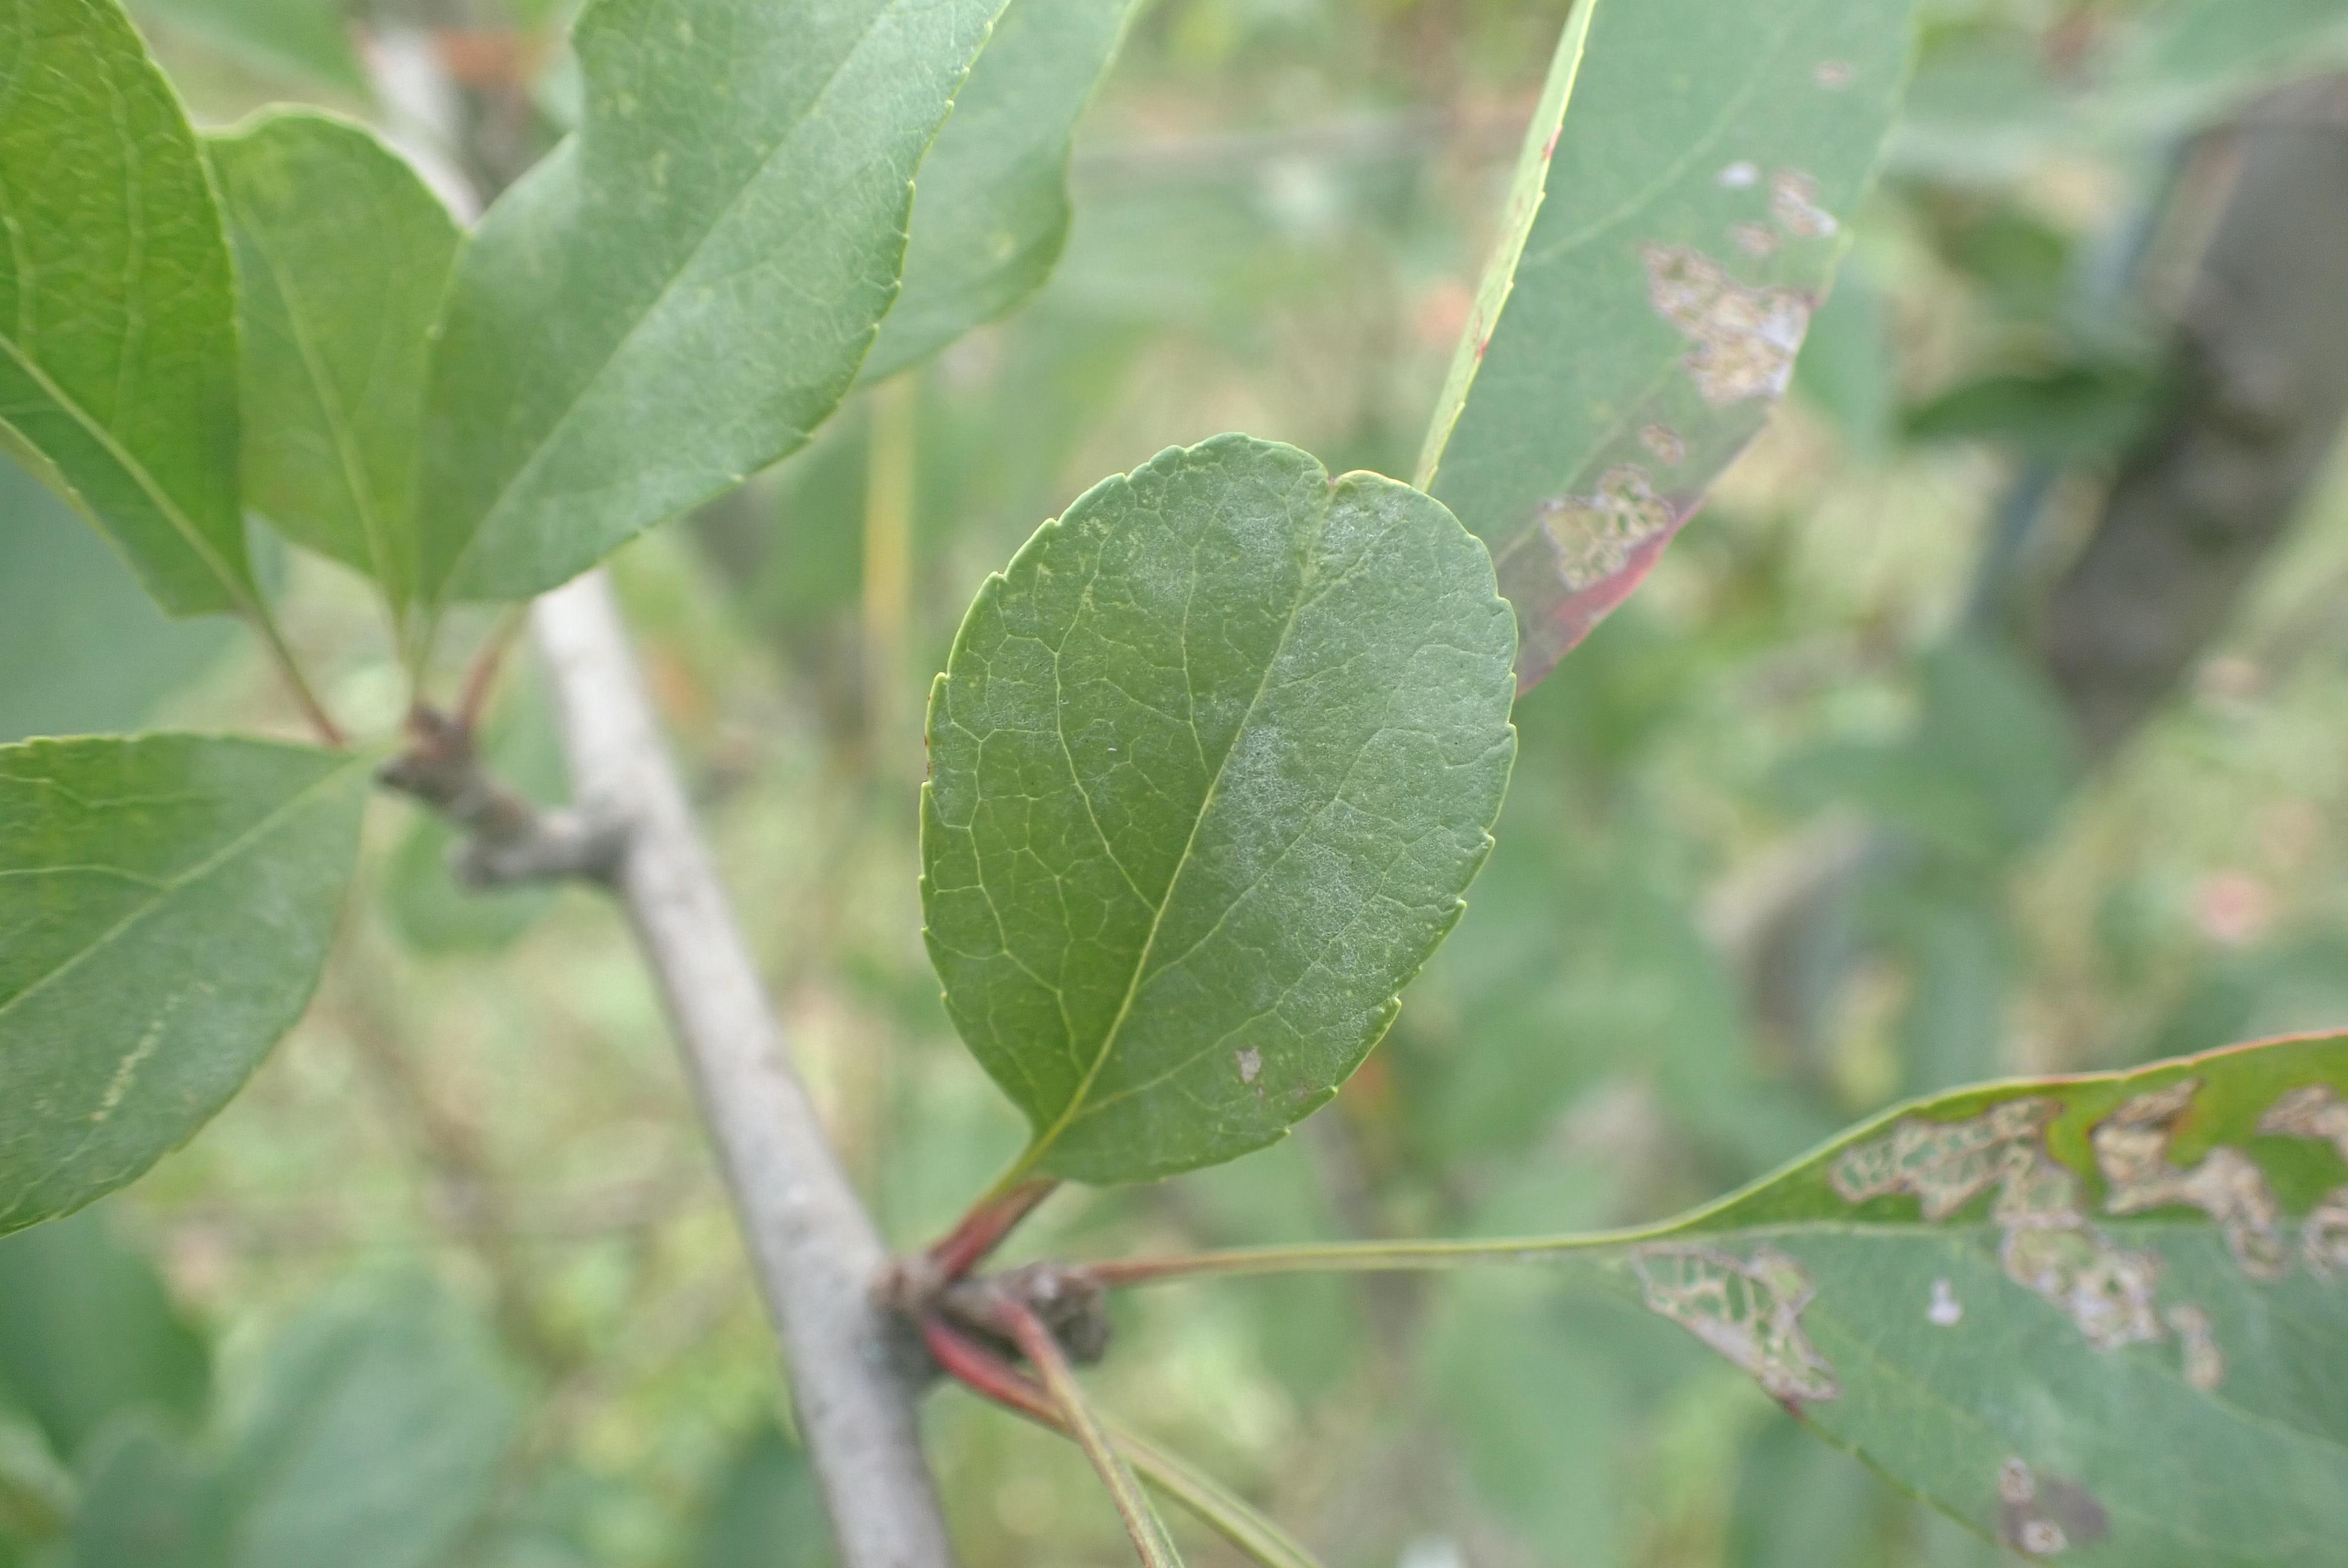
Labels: powdery_mildew